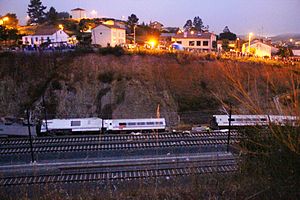
Santiago de Compostela-ulykken / Galleri
Santiago de Compostela-ulykken indtraf onsdag den 24. juli 2013 om aftenen, da et Alviatogsæt på vej fra Madrid til Santiago de Compostela afsporedes i udkanten af byen 3-4 km, før det nåede stationen. Ulykken skete dagen før den årlige, kristne pilgrimsfestival. Ud af de 222 personer i toget blev 79 dræbt og omkring 125-140 såret. Umiddelbart efter ulykken erkendte lokomotivføreren i en samtale med fjernstyringscentralen, at toget var kommet ind i en kurve med mindst 190 km/t. Hastighedsbegrænsningen i kurven var 80 km/t. Ulykken blev filmet af et overvågningskamera ved banelegemet, der viste, at alle togets 13 enheder afsporedes ved høj fart.